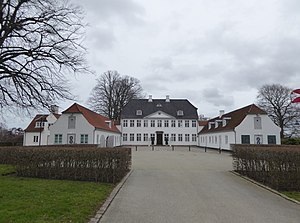
Tjenestebolig
Marienborg er tjenestebolig for Danmarks statsminister.
Ejendommen Marienborg ved København, der benyttes som embedsbolig for statsministeren og til repræsentative formål. Der er normalt lukket for offentligheden, men efter en renovering var det muligt at komme på rundvisning i en weekend.
En tjenestebolig eller embedsbolig er en bolig, som en ansat har kan bo i under ansættelsen og har pligt til at fraflytte ved ansættelsens ophør.